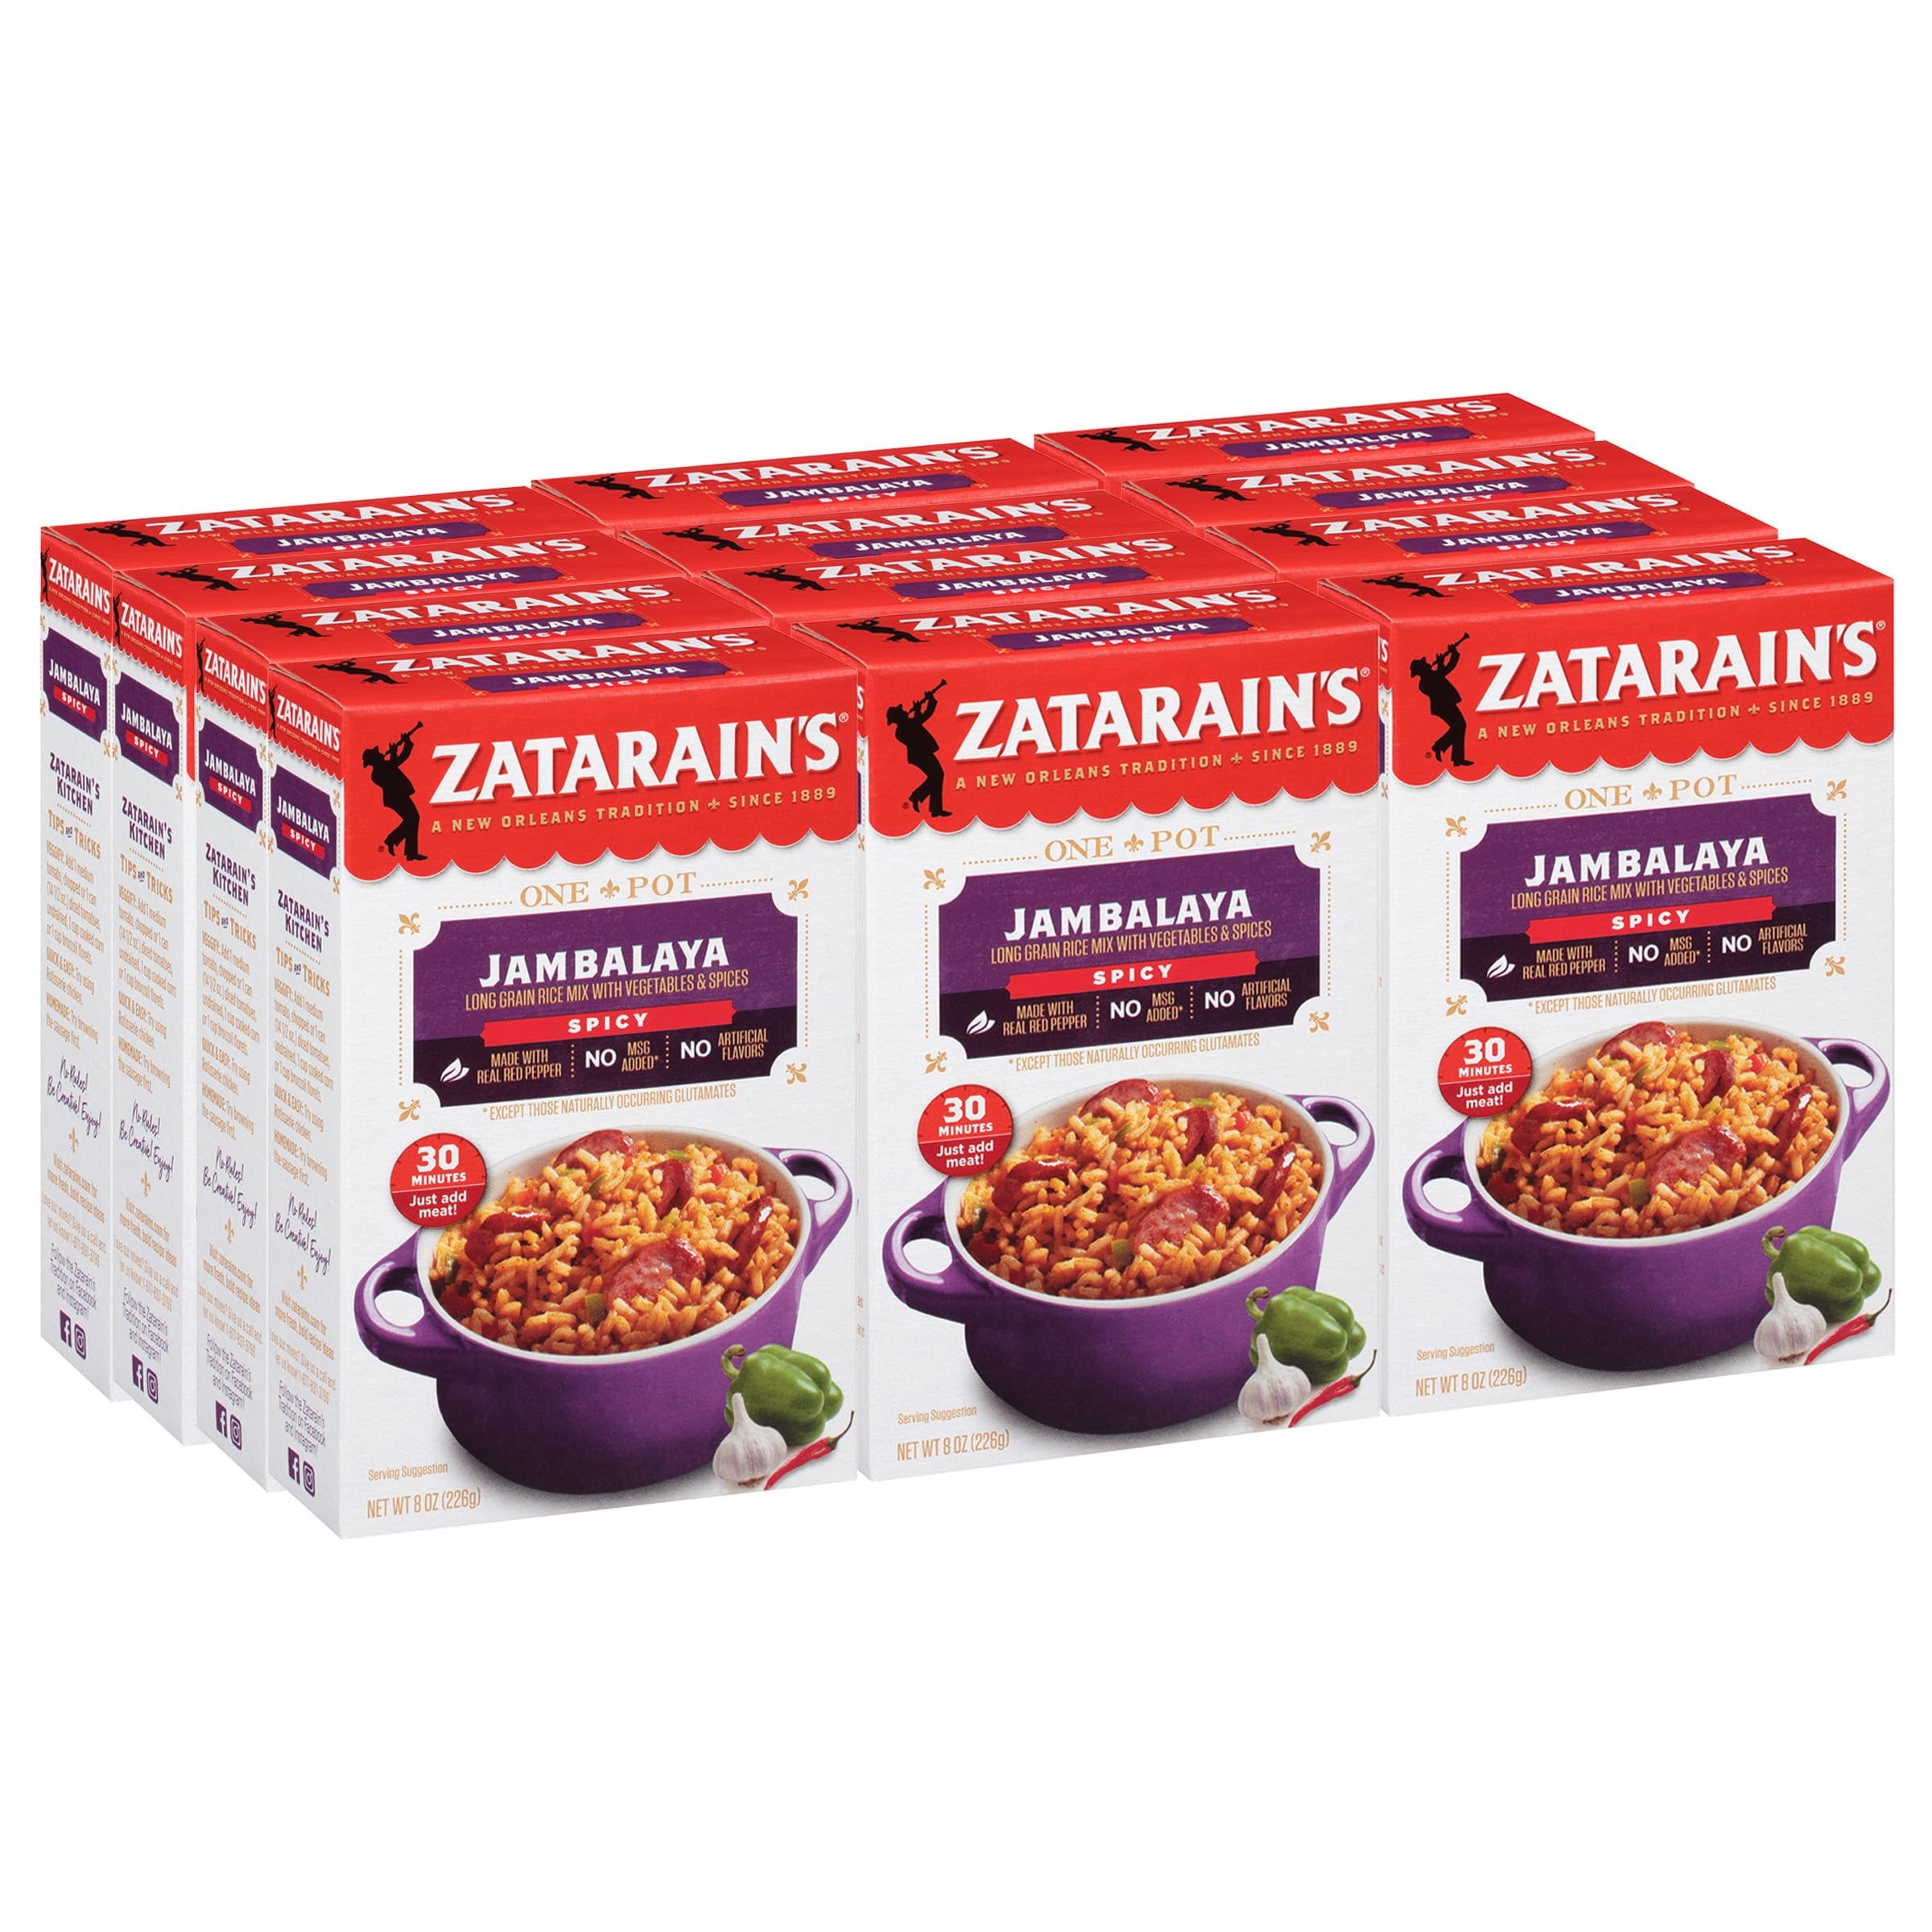
Item Name: Zatarain's Spicy Jambalaya, 8 oz (Pack of 12)
Bullet Point 1: Traditional Creole dish with more spice than ever
Bullet Point 2: Gluten free
Bullet Point 3: Prepared and on the table in 30 minutes
Bullet Point 4: Just add one pound of meat or shrimp
Bullet Point 5: Enough to feed your family and then some
Bullet Point 6: Easy-to-prepare mix and cooks in under 30 minutes
Bullet Point 7: Gluten Free
Bullet Point 8: The easiest way to bring the bold flavor of New Orleans to your table is to make sure Zatarain’s is in your pantry!
Bullet Point 9: Packaged in the USA
Value: 96.0
Unit: Ounce

Price: 1.88